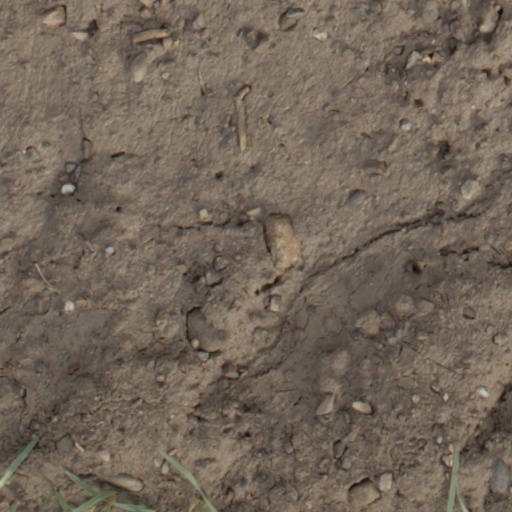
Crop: wheat